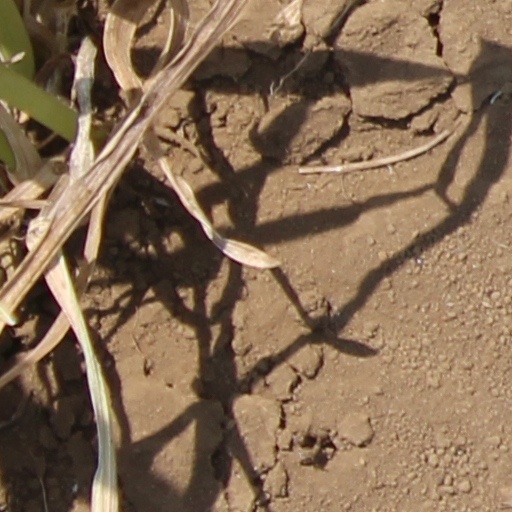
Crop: wheat